Ellen Ripley

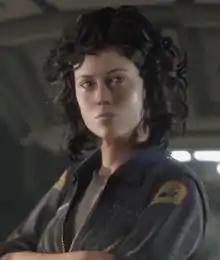
Ripley in "Alien: Isolation"

In 2014, Weaver reprised her role as Ripley for the first time in 17 years for a voice cameo in the video game "", centered on Ripley's daughter Amanda, and more extensively in its two DLCs set during the events of "Alien". This game, set 15 years after the events of "Alien" and 42 years before the events of "Aliens", features Ripley's daughter Amanda. Amanda was originally introduced in the extended version of "Aliens", when Ripley learns that during her 57-years long stasis, Amanda grew up, married, and died. In the game, Amanda investigates potential clues regarding her mother's disappearance, and goes to the space station "Sevastopol" in hope to find answers. Near the end of the game, Amanda ultimately finds a vocal message from her mother (voiced by Weaver), who added a personal message to the "Nostromo" final log entry at the end of "Alien" addressed to Amanda, in which Ripley explains the true nature of the disappearance of the "Nostromo", tells her she loves her, and hopes that she will get to hear this someday.